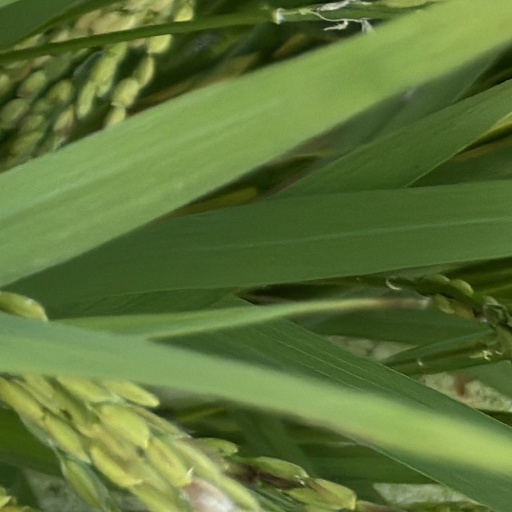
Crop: rice